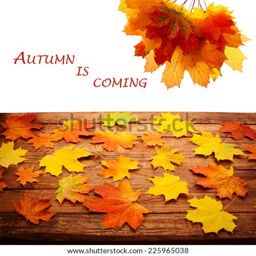
autumn leaves on a wooden table .